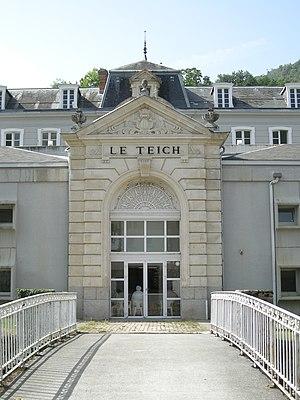
Le Teich, établissement thermal d'Ax-les-Thermes (Ariège)
Ax-les-Thermes est une commune française, située dans le département de l'Ariège en région Occitanie.
L'établissement thermal du Teich est un bâtiment dédié aux thermes localisé à Ax-les-Thermes, dans le département de l'Ariège, et répertorié par la Région Occitanie pour son intérêt patrimonial.